Mendeleev readings

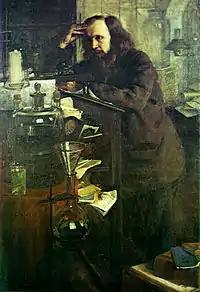
Dmitri Mendeleev

Mendeleev readings — a solemn act, the annual reports of leading Soviet/Russian scholars on topics affecting all areas of chemistry and its related sciences: physics, biology and biochemistry. Date of readings is due to two dates: birthday of Dmitri Mendeleev (8 February 1834), and sending messages to them on the opening Periodic Law (March 1869).